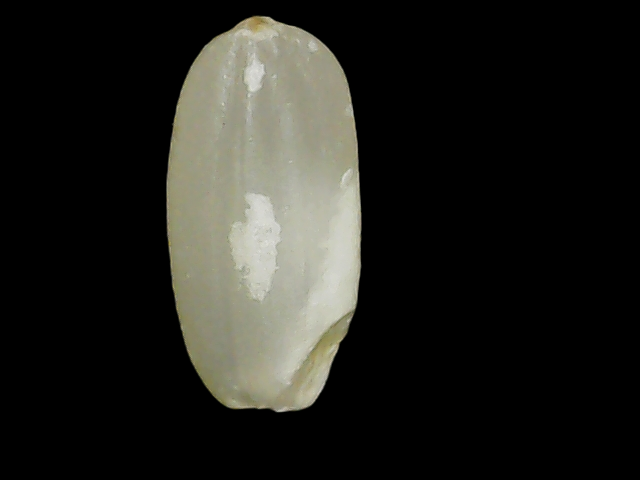
Rice variety: Binadhan10